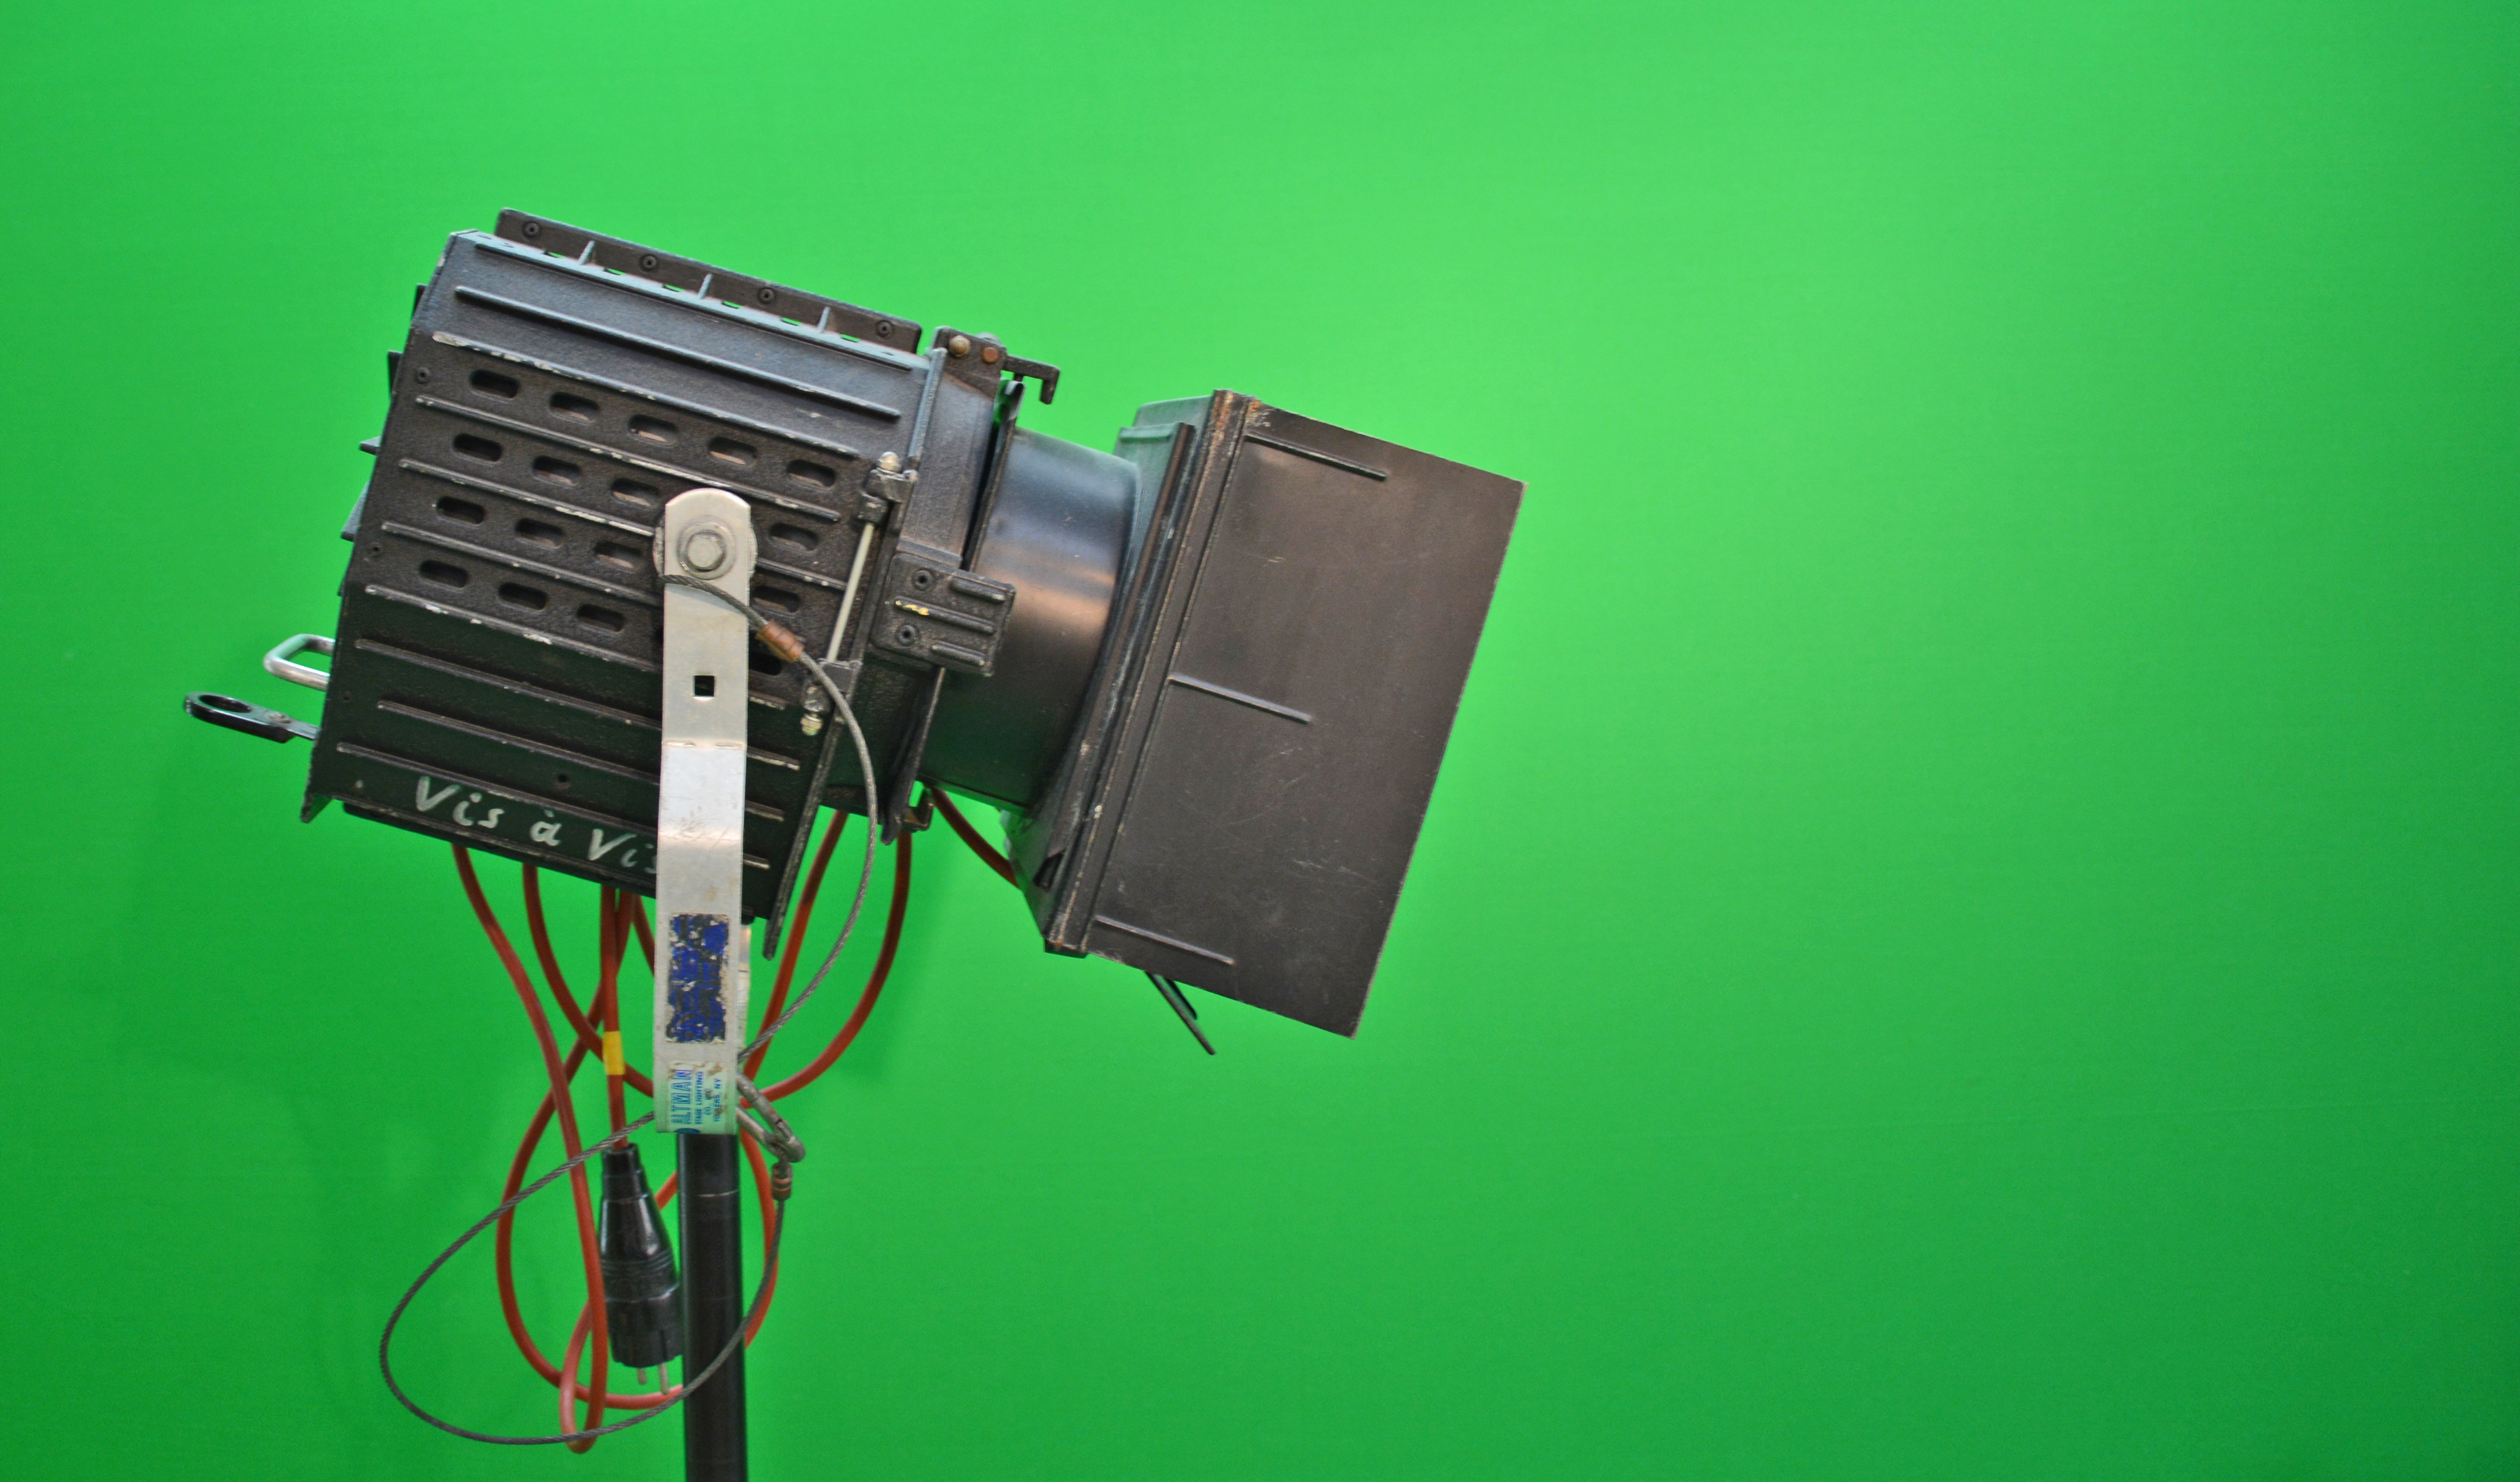
light, technology, green, studio, lighting, laser, spotlight, product, stage, altman, spot, fresnel lens, theaterspot, stage lighting, greenbox, personal computer hardware, theatre lighting